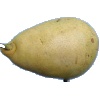
Label: Pear 2